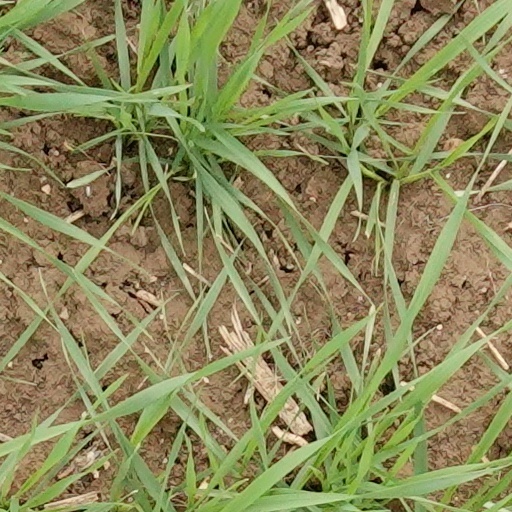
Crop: wheat